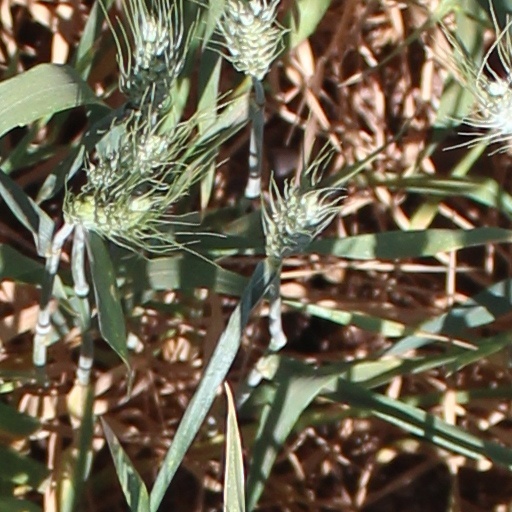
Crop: wheat